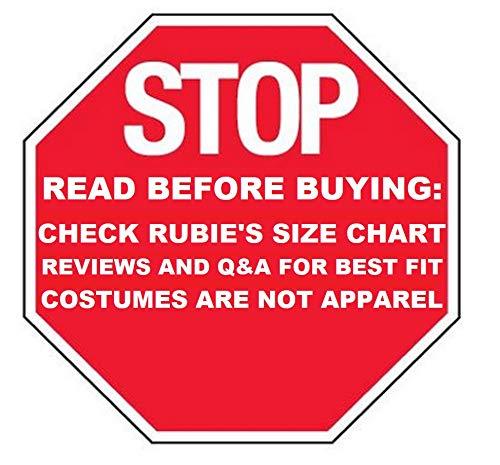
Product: Rubies Star Wars Clone Wars Child's Deluxe Pre Vizsla Costume and Mask, Medium
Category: Toys & Games | Dress Up & Pretend Play | Costumes
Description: Deluxe Child's Pre Vizsla printed costume jumpsuit with attached plastic body armor.
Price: $39.86
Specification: ProductDimensions:15.8x11.7x6.7inches|ItemWeight:1.3pounds|ShippingWeight:1.32pounds(Viewshippingratesandpolicies)|DomesticShipping:ItemcanbeshippedwithinU.S.|InternationalShipping:ThisitemcanbeshippedtoselectcountriesoutsideoftheU.S.LearnMore|ASIN:B003KN3O1G|Itemmodelnumber:883993-M|Manufacturerrecommendedage:5-7years